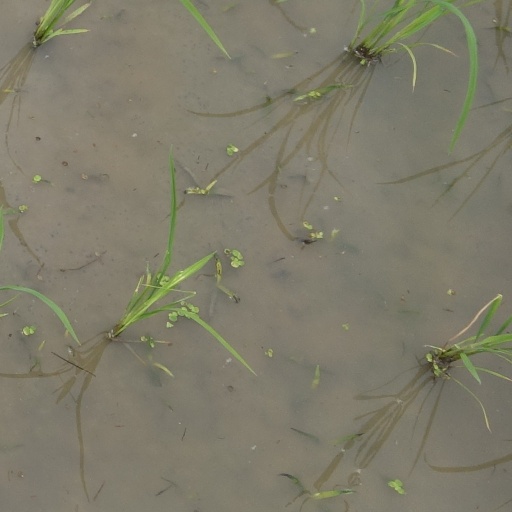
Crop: rice